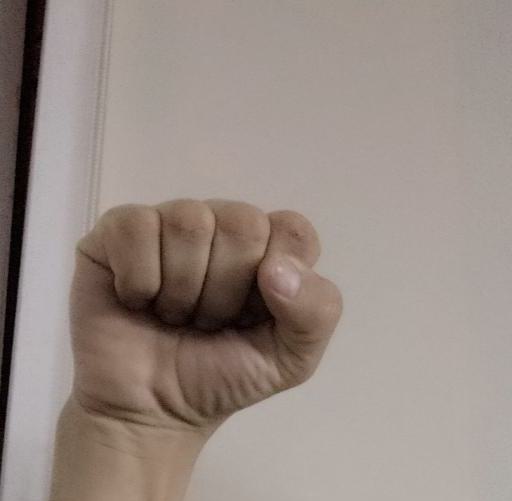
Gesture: fist